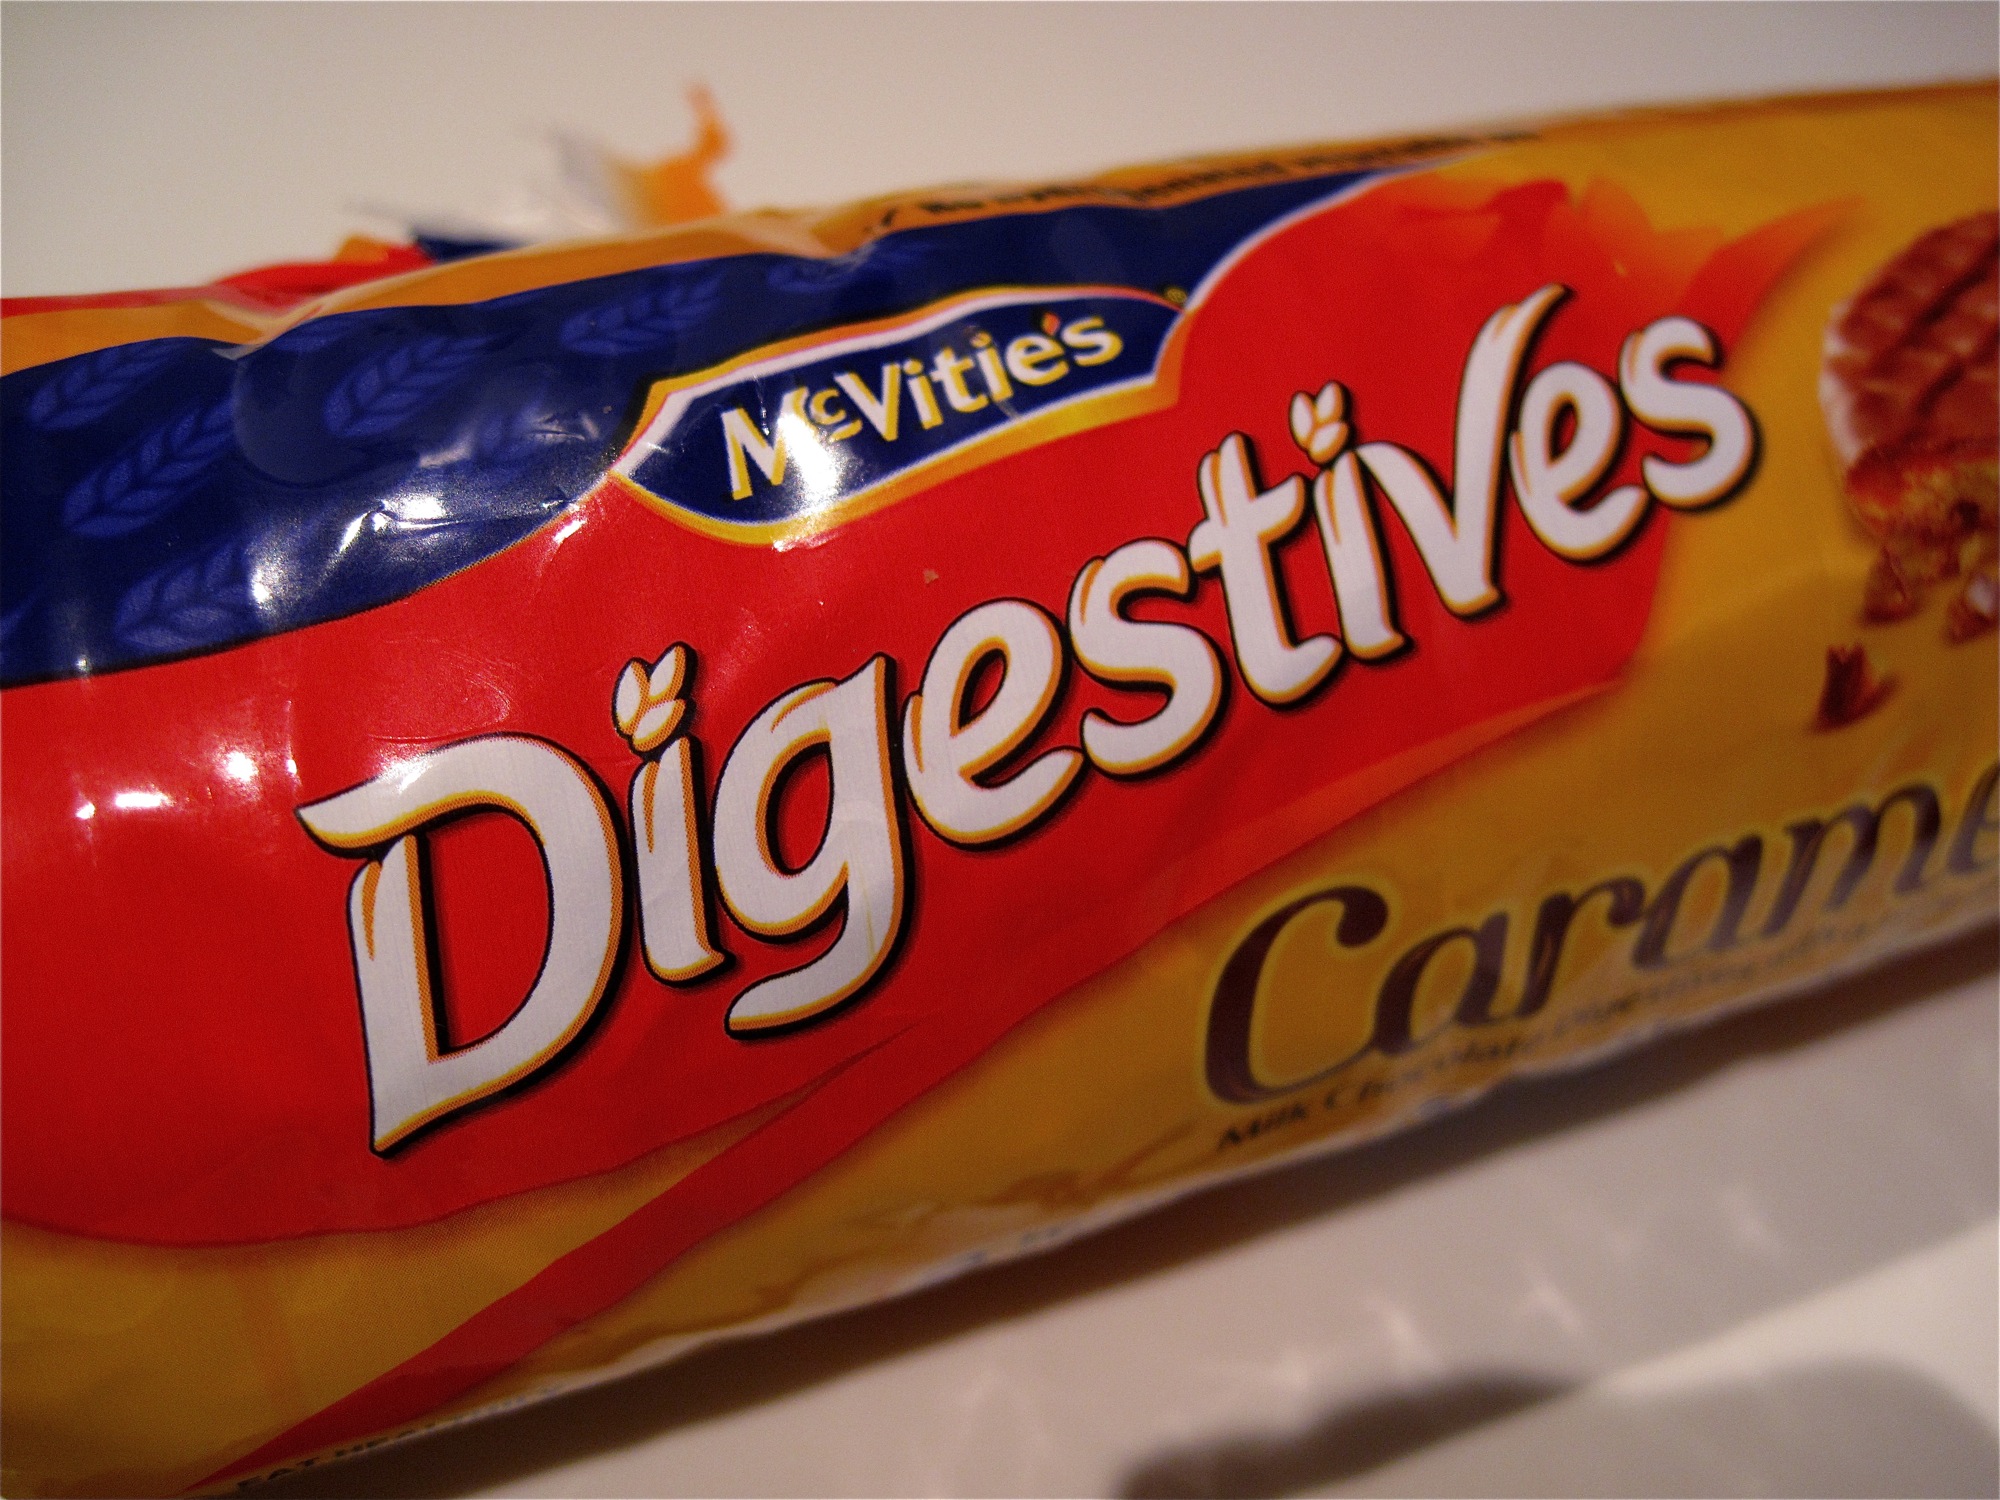
food, produce, drink, iceland, dessert, candy, sweetness, confectionery, flavor, junk food, chocolate bar, snack food